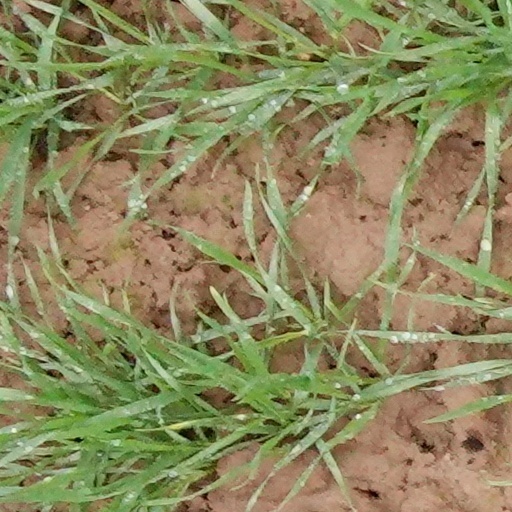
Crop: wheat